The Way West (film)

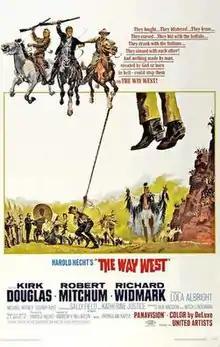
Original 1967 cinema poster

The Way West is a 1967 American Western film directed by Andrew V. McLaglen and starring Kirk Douglas, Robert Mitchum, and Richard Widmark. The supporting cast features Lola Albright, Jack Elam, Sally Field, Katherine Justice, and Stubby Kaye. Ostensibly based on the 1949 Pulitzer Prize-winning novel of the same name by A. B. Guthrie Jr. (1901-1991), the film is a drama about a band of settlers traveling by covered wagon train across the American frontier of the West to the Oregon Country on the Oregon Trail in 1843. It includes on-location cinematography by William H. Clothier. Sam Elliott made his feature film debut as an uncredited Missouri townsman.